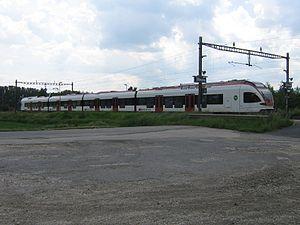
Flirt 12157 de la ligne S1, à la gare de Bavois, circulant en direction de Lausanne.